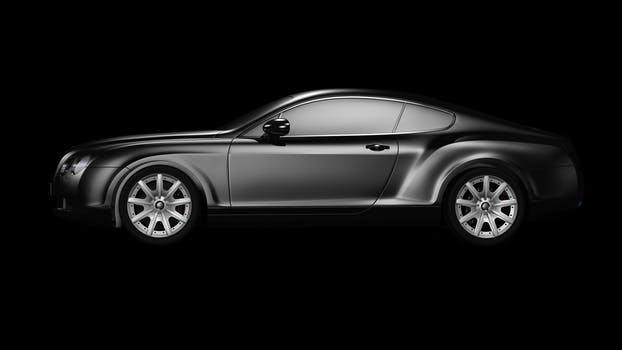
Label: No Watermark